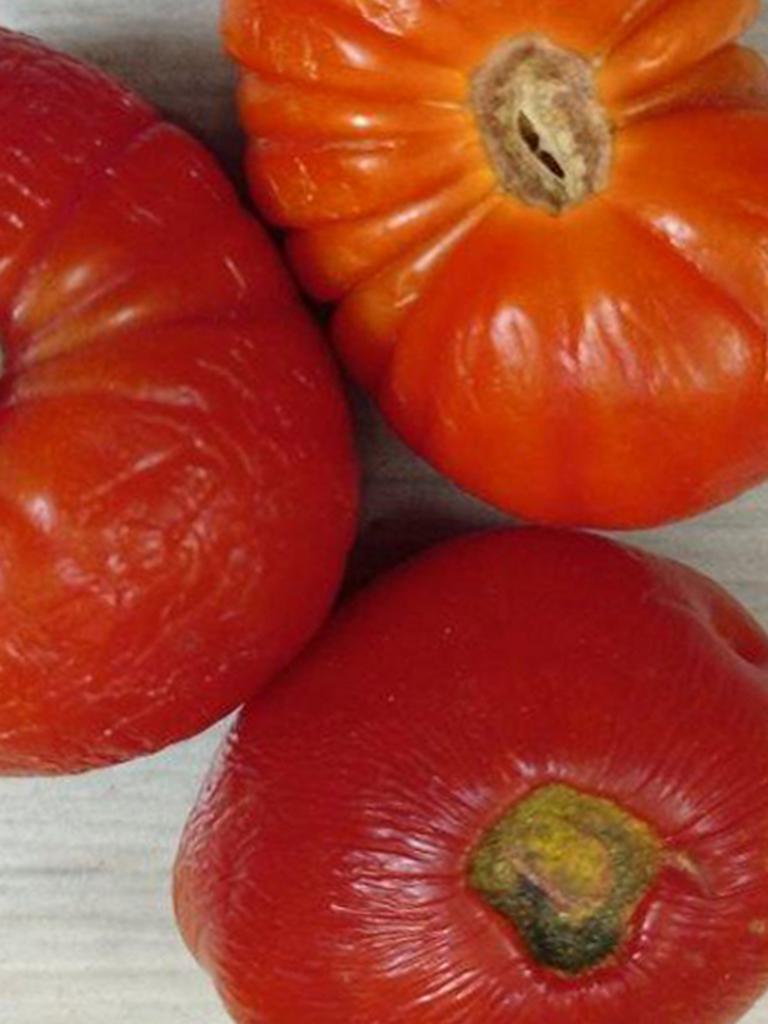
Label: Rotten